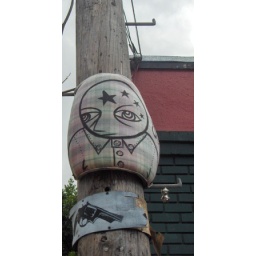
This was posted around 30 feet off the ground on a local telephone pole.